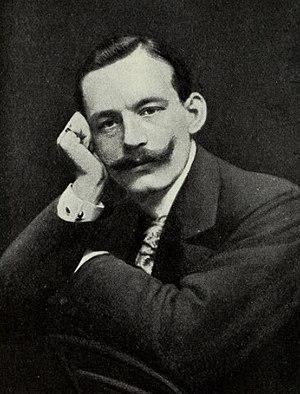
Paul Grümmer est un violoncelliste et professeur de musique allemand, né le 26 février 1879 à Gera et mort le 30 octobre 1965 à Zoug.